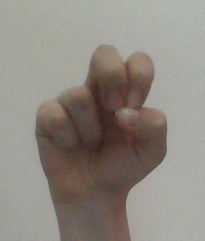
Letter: gaaf